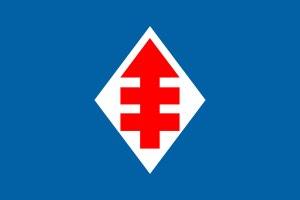
Le Parti démocrate-chrétien du Chili est un parti politique chilien d'orientation sociale-chrétienne fondé en 1957. Il est membre de l'Organisation démocrate-chrétienne d'Amérique et de l'Internationale démocrate centriste.